Berna Laçin

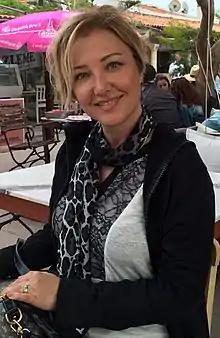
Laçin in April 2016

Berna Laçin (born 20 August 1970) is a Turkish actress and TV presenter. She is best known for popular rom-com "Evdeki Yabancı" and "Belalı Baldız" adaptation of Hope & Faith